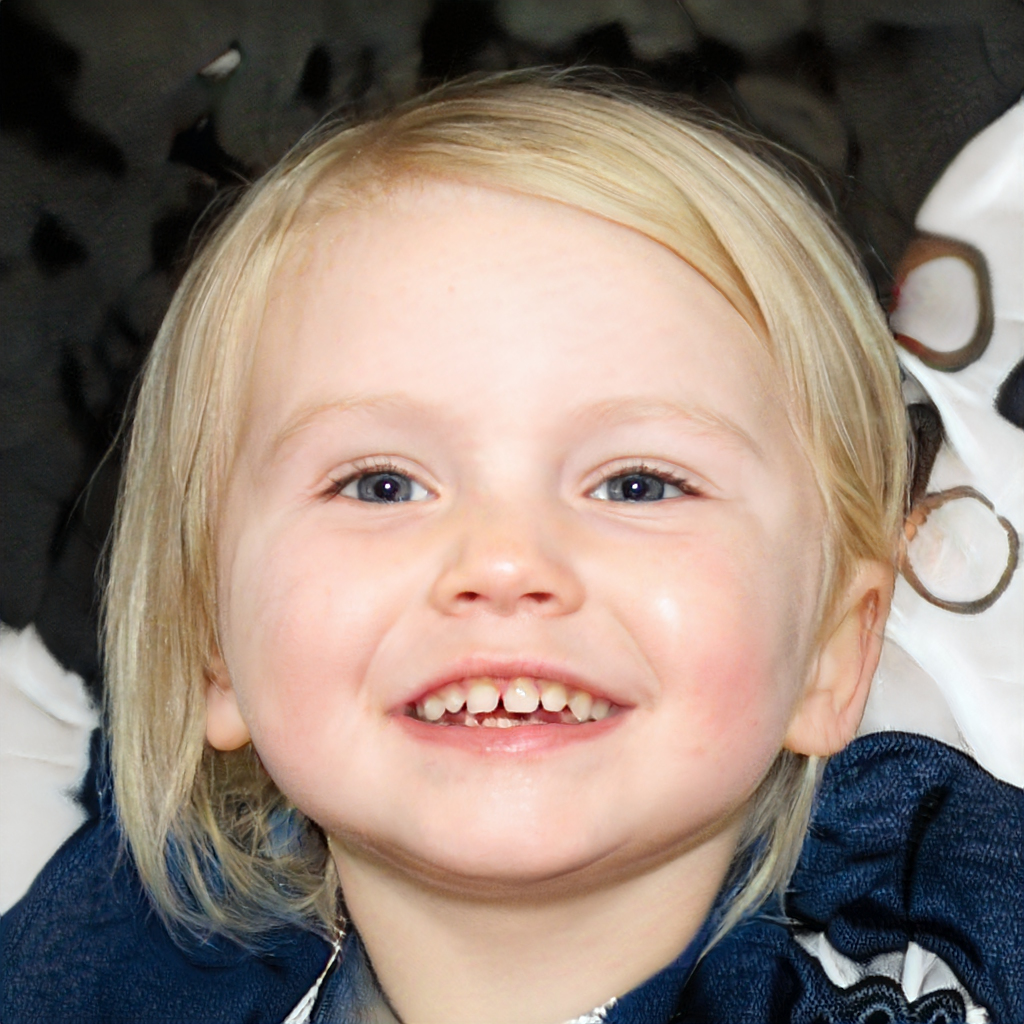
Portrait style: Real Portrait